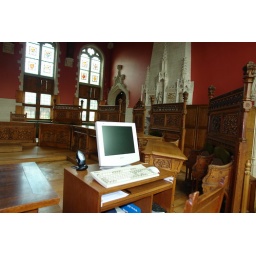
Een moderne computer in de prachtige gemeenteraadszaal van Mechelen